Montbrehain

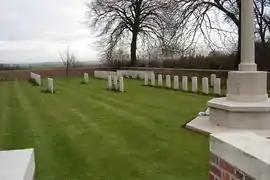
Military cemetery

Montbrehain is a commune in the Aisne department in Hauts-de-France in northern France.